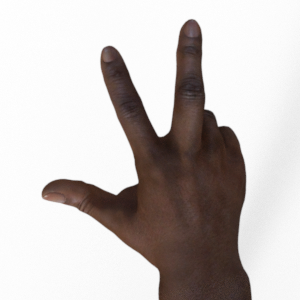
Label: scissors